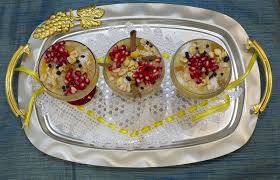
Yemek: asure